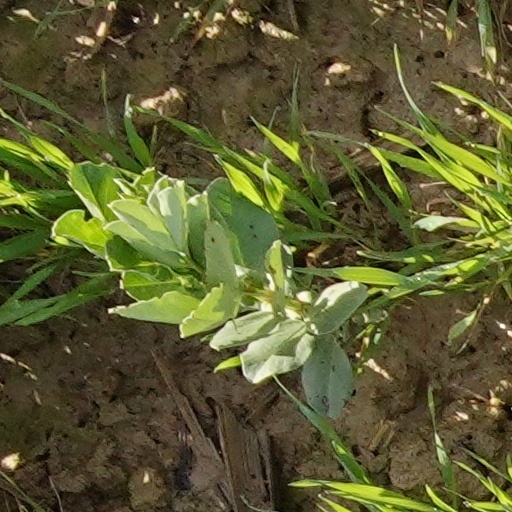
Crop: wheat